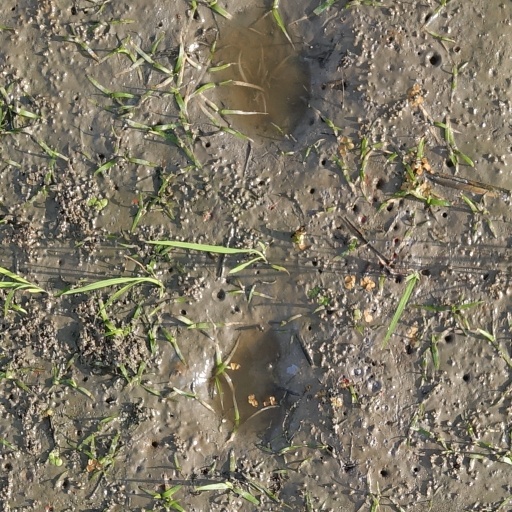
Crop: rice